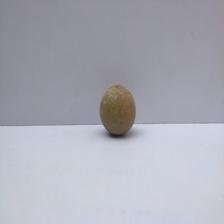
Size: Small